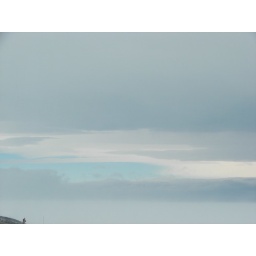
View from my office window in Crary Lab.